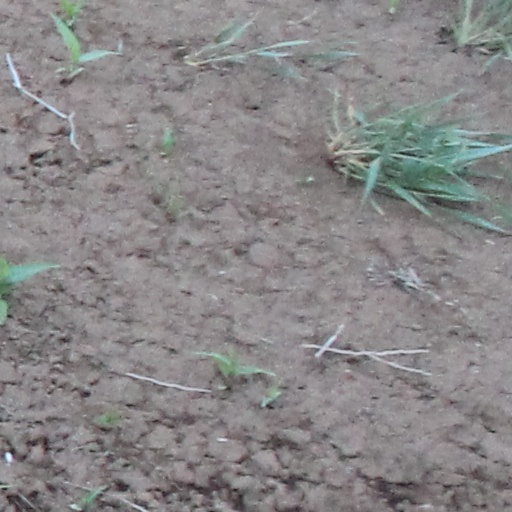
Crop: wheat